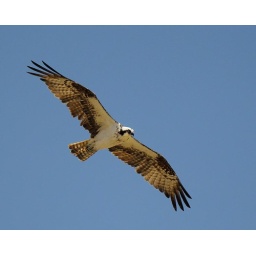
The ring of brown feathers around the neck lets you now its the female, the male has all white feathers.